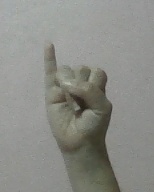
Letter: meem